Answer in natural language. Which object is closer to the camera taking this photo, black modern high-back chair (highlighted by a red box) or wooden dining table (highlighted by a blue box)? Choose between the following options: wooden dining table (highlighted by a blue box) or black modern high-back chair (highlighted by a red box)
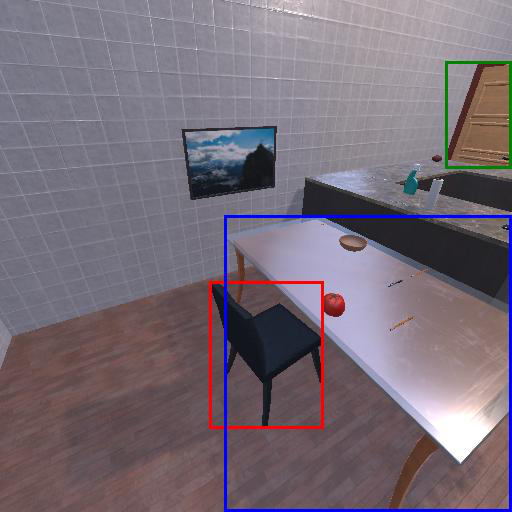
<answer>black modern high-back chair (highlighted by a red box)</answer>